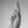
ASL letter: R